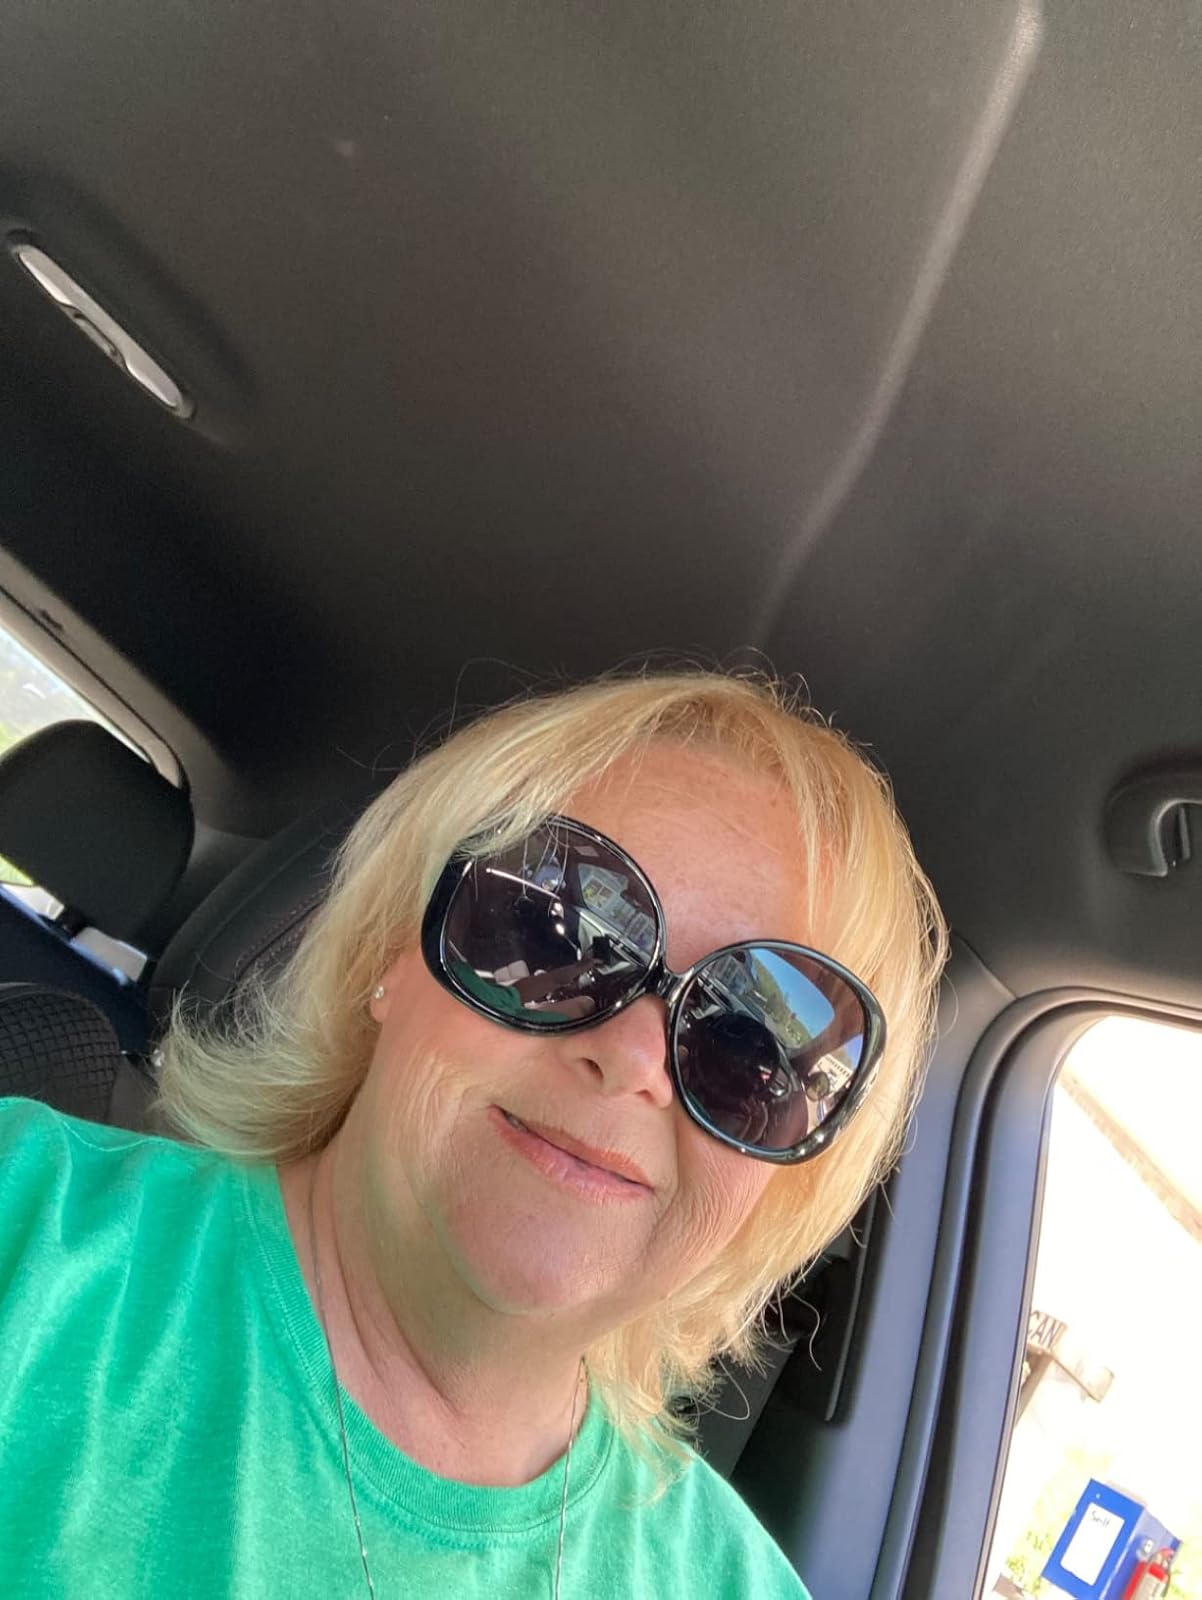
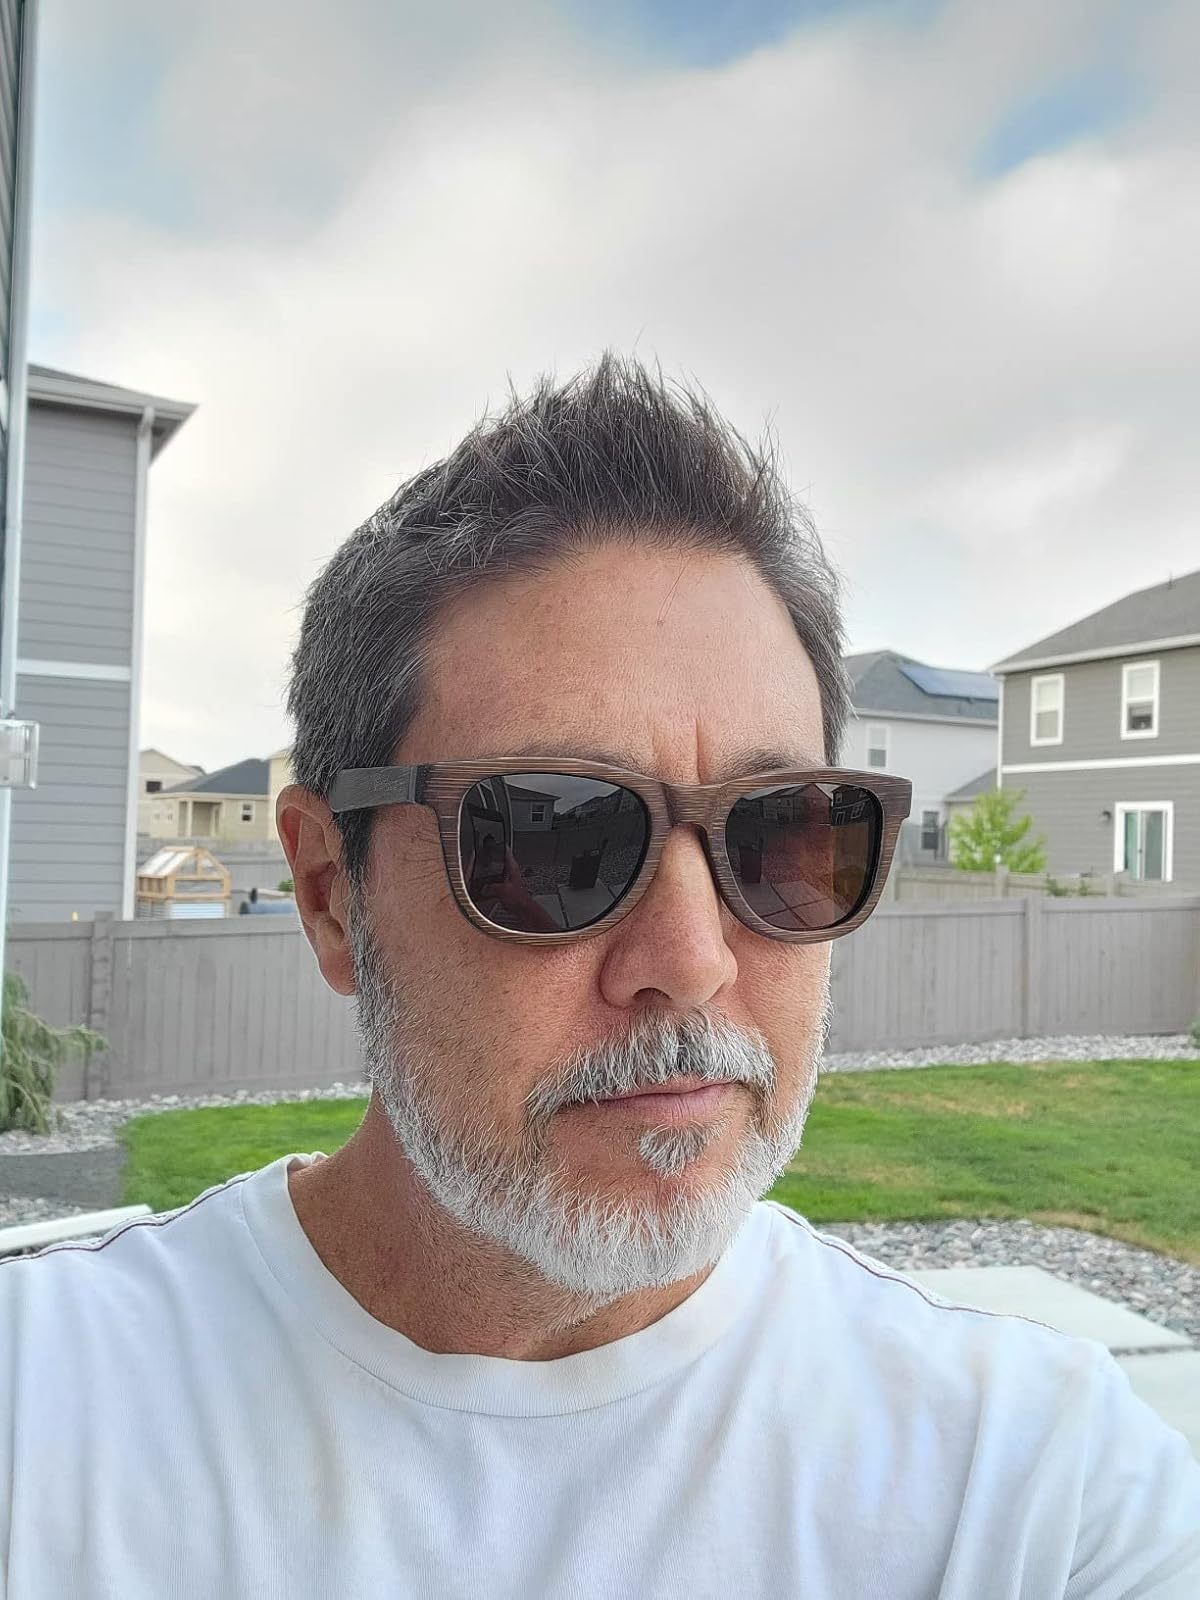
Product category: accessories_sunglasses
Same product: no